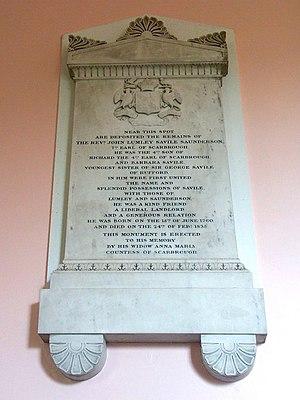
John Lumley-Savile, 7ᵉ comte de Scarbrough est un pair britannique, appelé Hon. John Lumley jusqu'en 1807 et Lumley-Savile de 1807 à 1832.